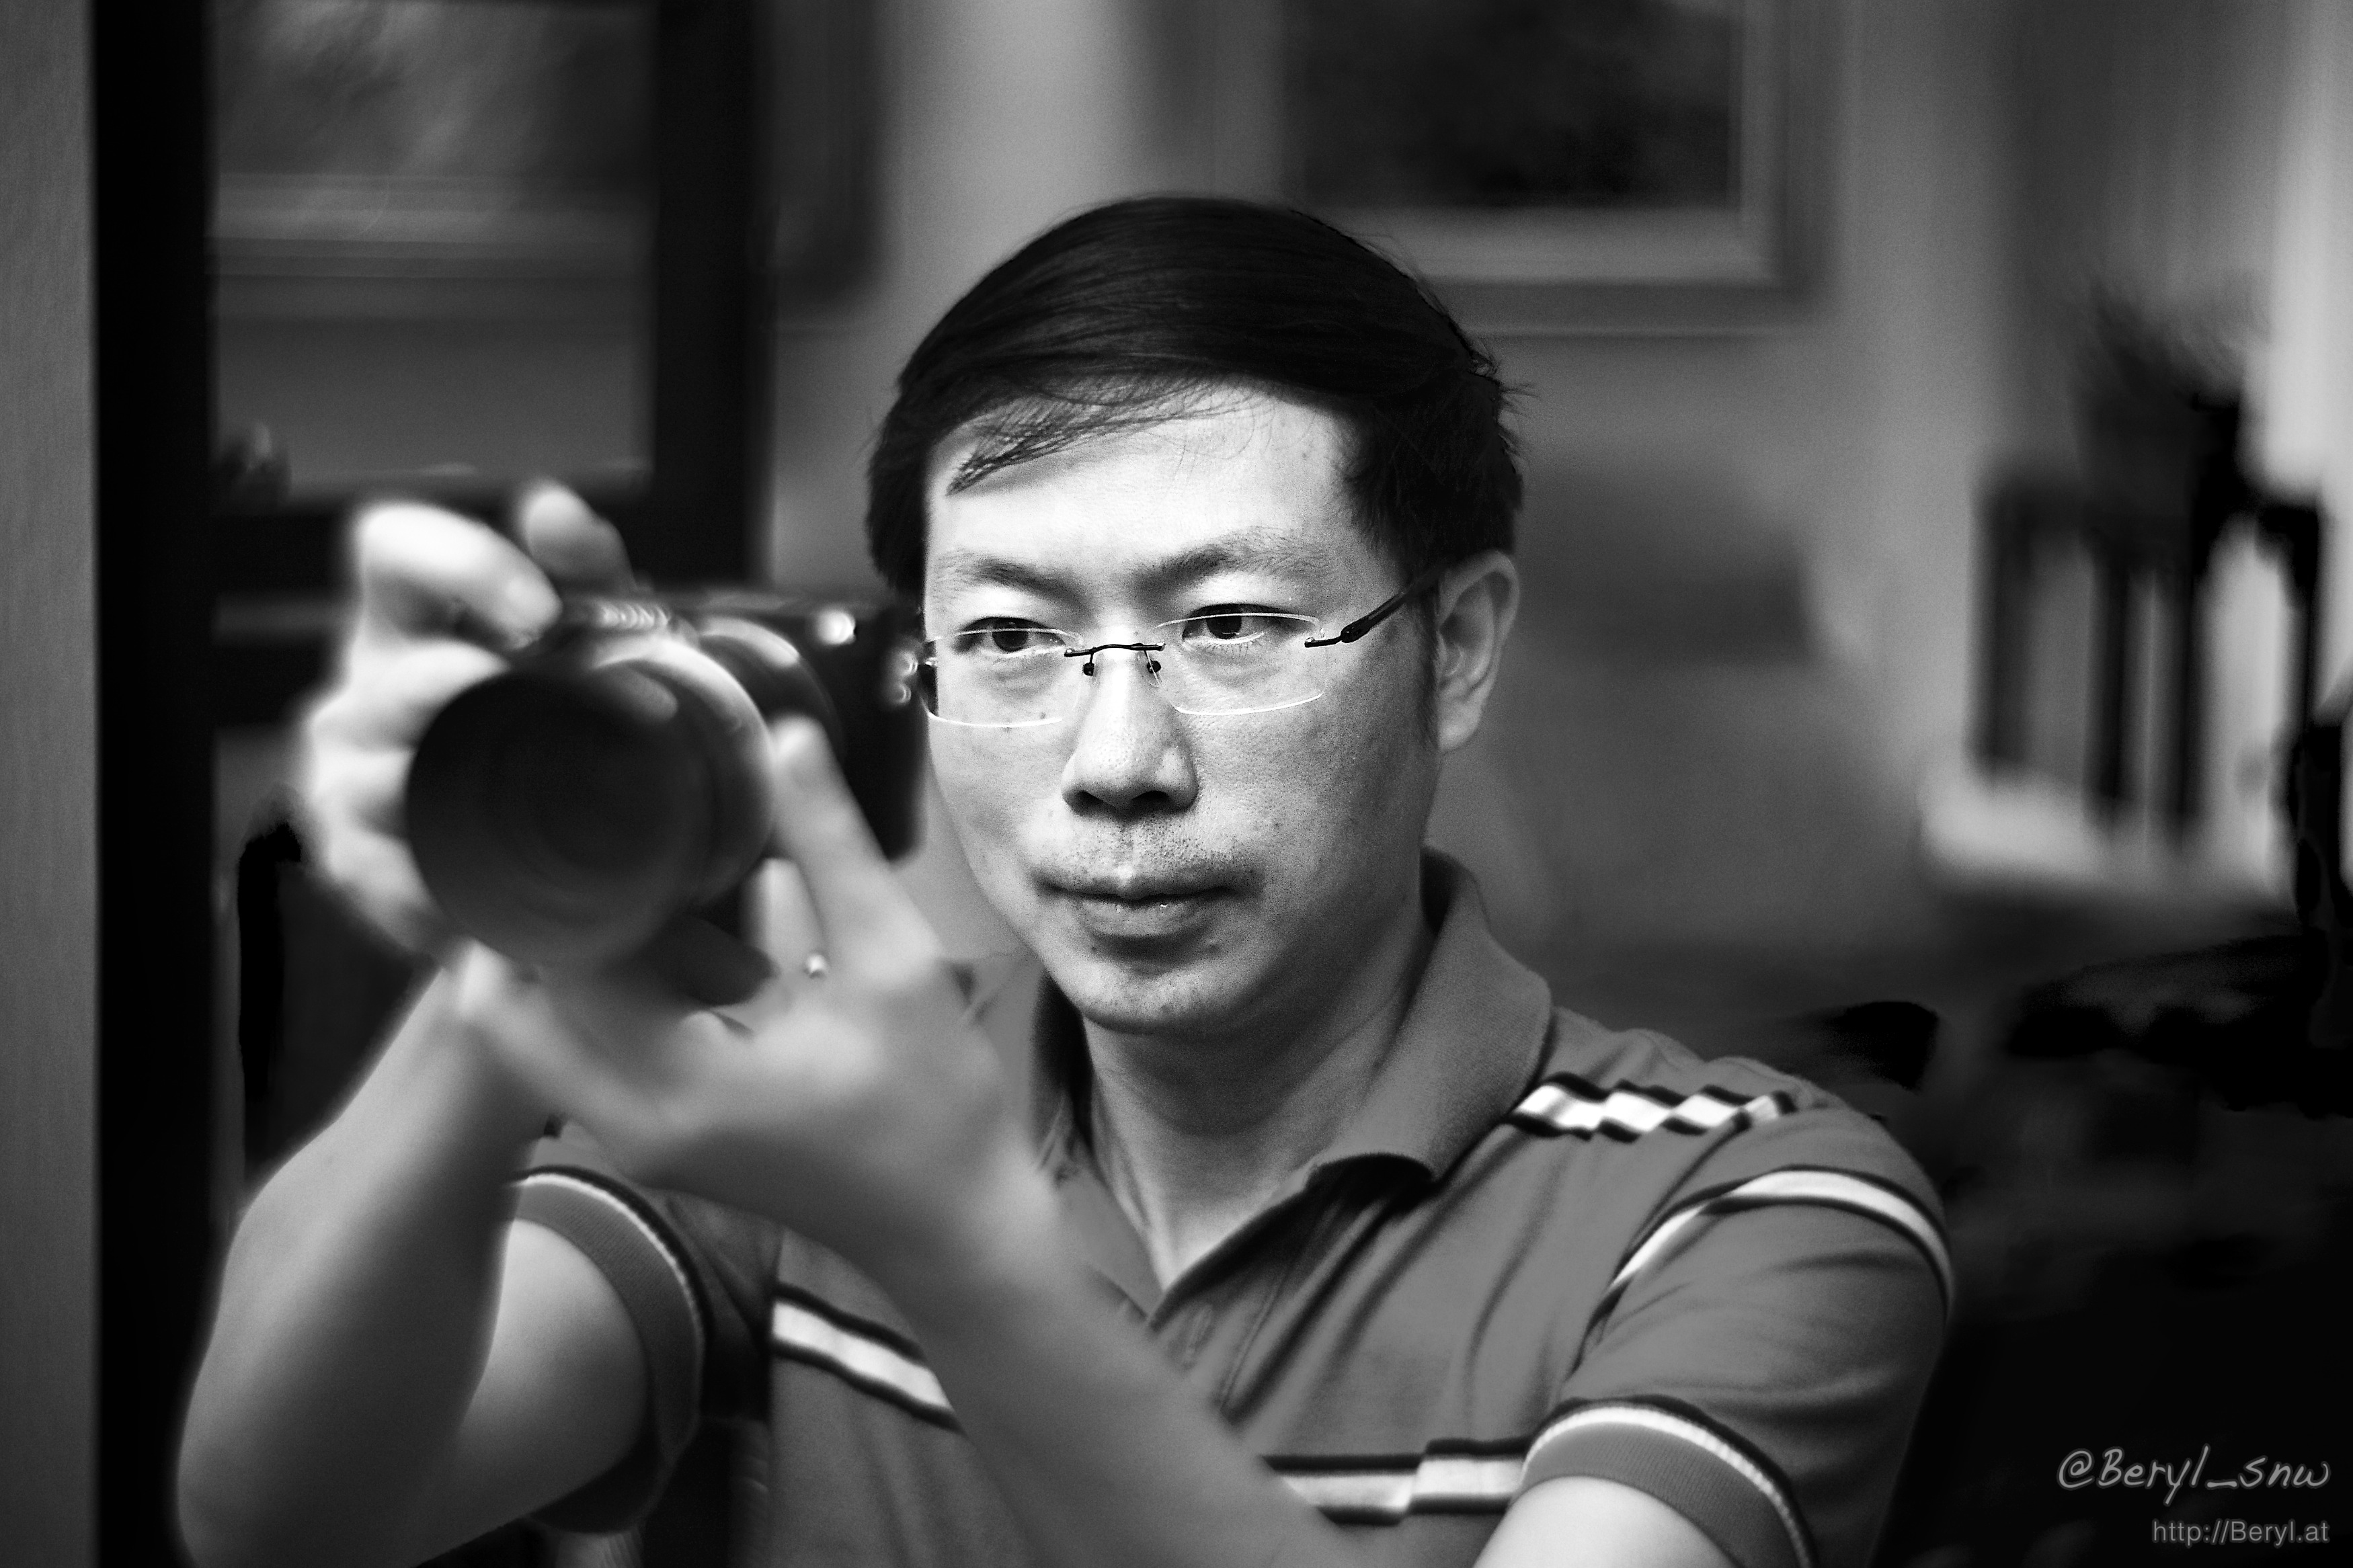
man, bokeh, black and white, people, camera, photography, dslr, portrait, chinese, lens, canon, spinning, rough, black, monochrome, bw, blackandwhite, face, shooting, glasses, photograph, canton, 85mm, lomography, petzval, vantage, 5dmarkii, monochrome photography, portrait photography, film noir